Liepona

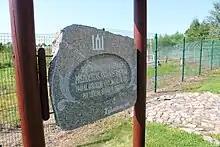
Memorial of Smetona's crossing.

Liepona is a small rivulet that flows for on the border of Lithuania and Kaliningrad Oblast, Russia. Left tributary to Širvinta, Liepona originates in Lithuania, near Kylininkai village. In 1980, a pond for irrigation was built about from the mouth.